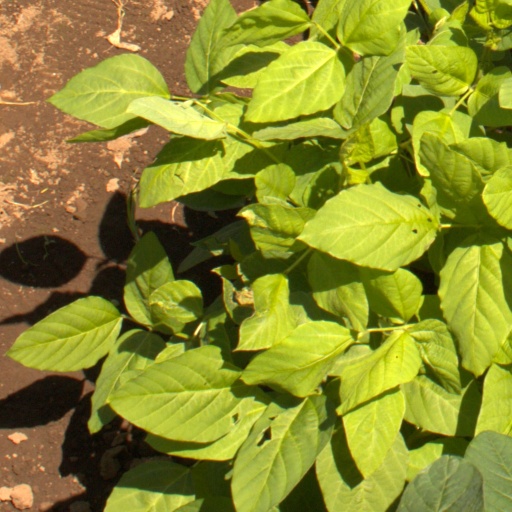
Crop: soybean